Cathrine Grage

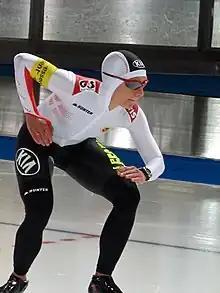
Cathrine Grage at 3.000 m start during World Cup 2008 in Berlin.

Grange made her speed skating debut in 2005, competing in Copenhagen. She regularly competed in the ISU Speed Skating World Cup from 2005 to 2011 and qualified each year for the European Speed Skating Championships from 2006 to 2011. Her best results in World Cup was the 7th fastest time overall on the 5,000 m. Her best result at European Championships was 13th on the 3000 m. In 2006, she became the first female All Round Danish Champion.